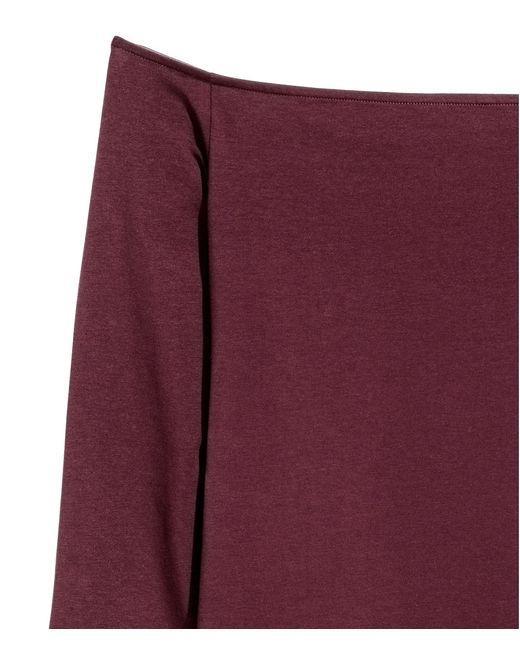
Weinrotes Baumwoll-Top für Damen